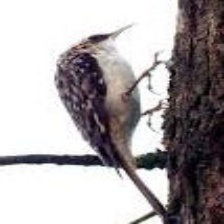
Species: BROWN CREPPER
Scientific name: CERTHIA AMERICANA